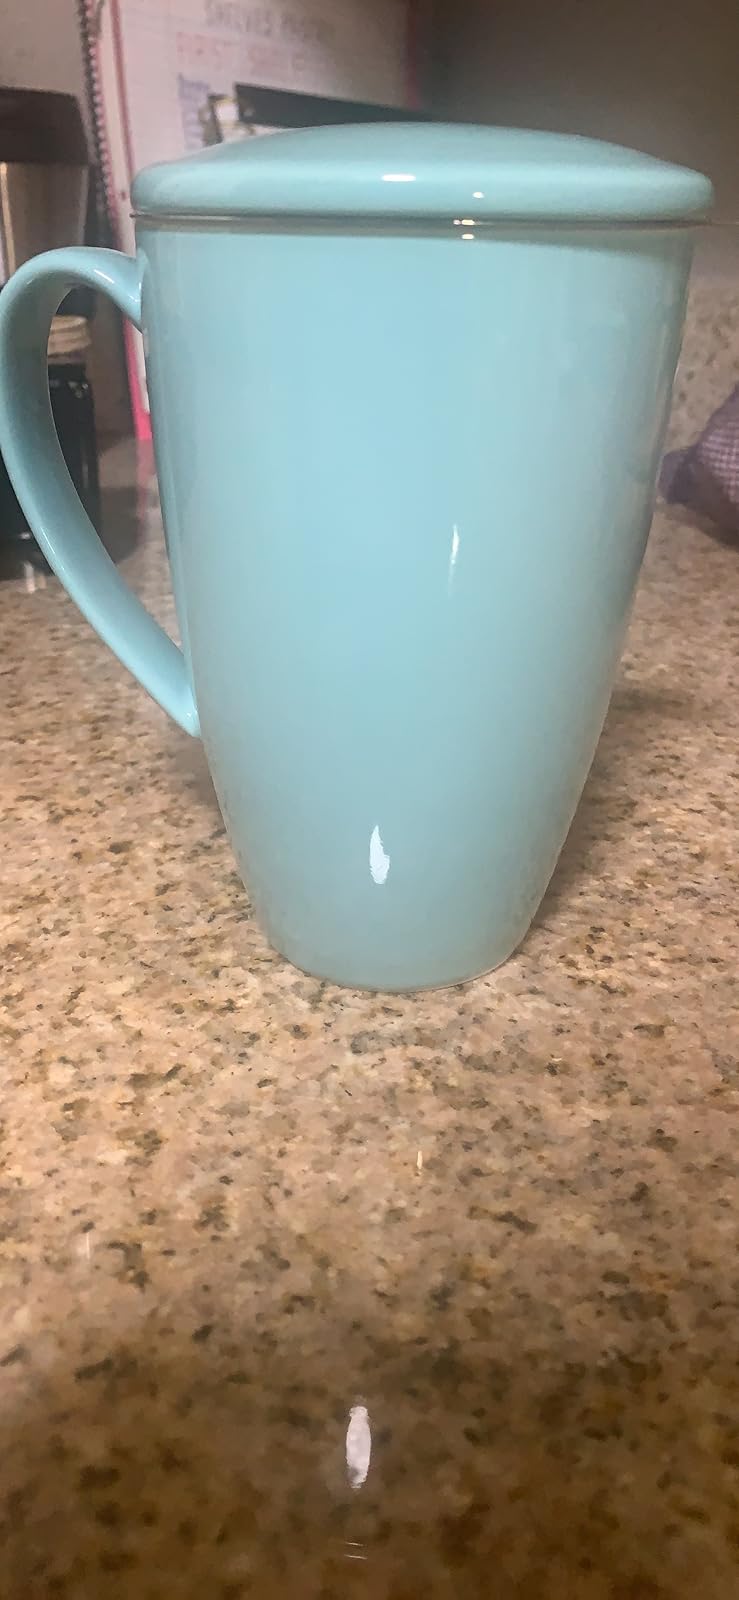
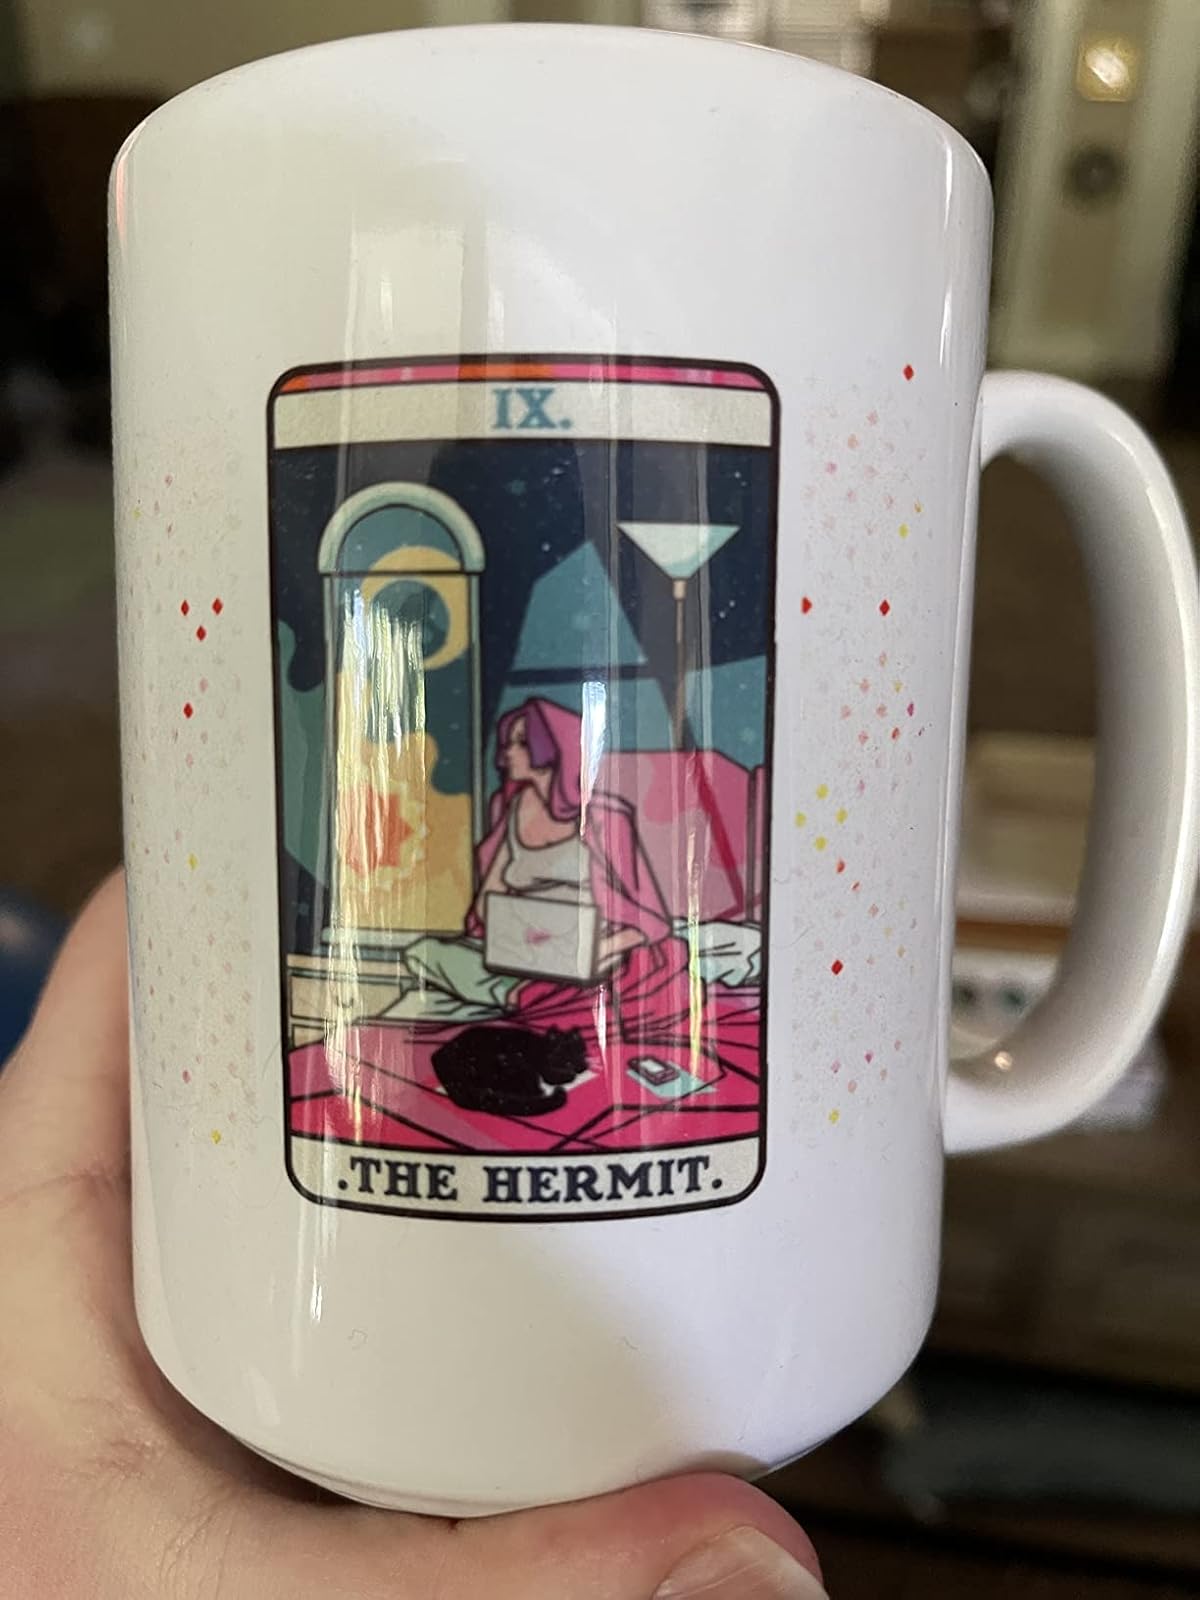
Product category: items_mug
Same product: no